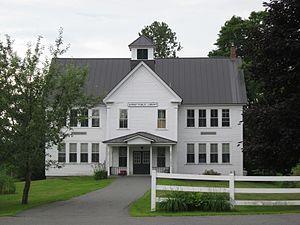
Barnet est une ville du comté de Caledonia, Vermont, États-Unis.